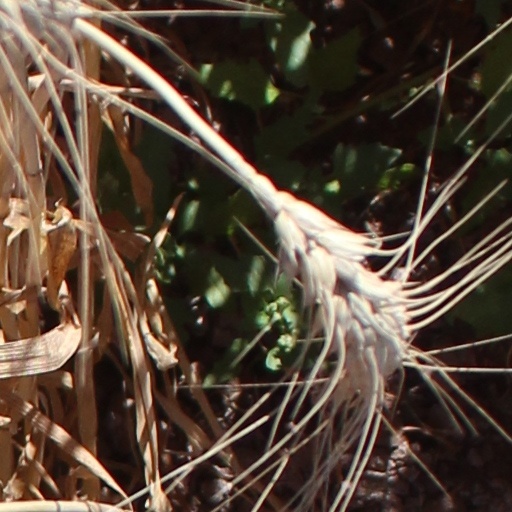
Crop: wheat